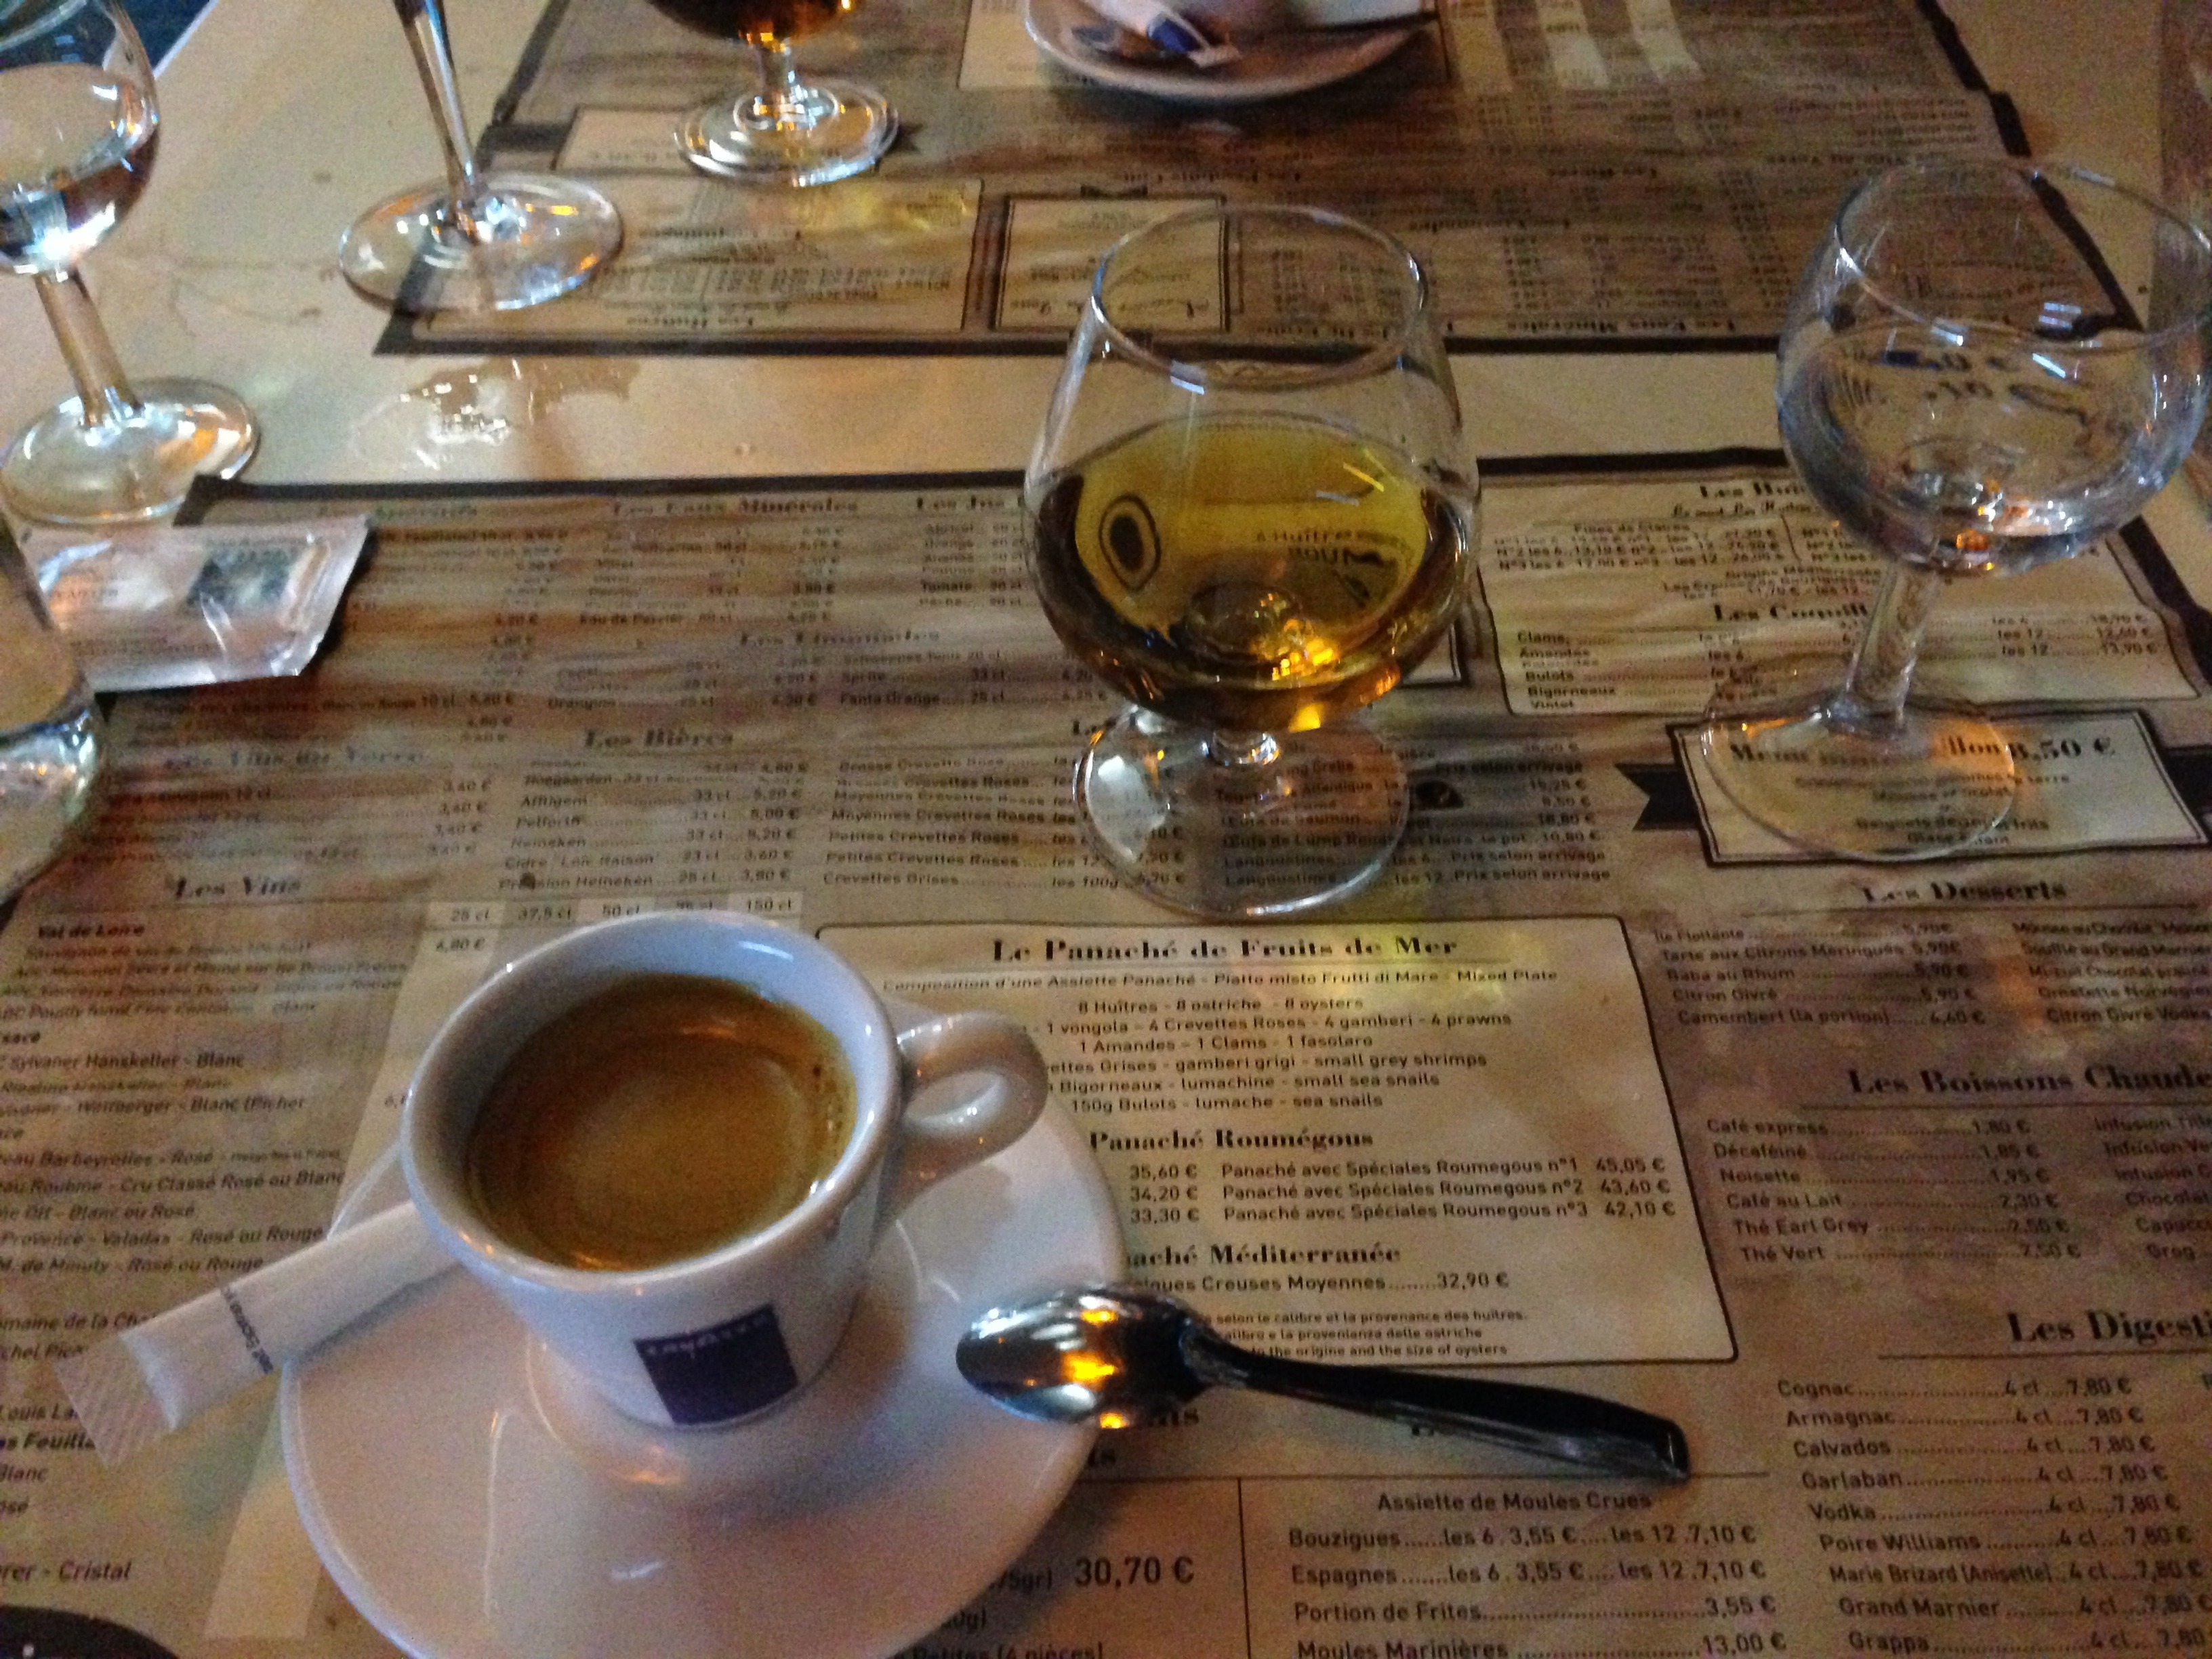
cafe, coffee, restaurant, france, meal, food, menu, drink, breakfast, nice, cognac, c te d azur, cafe turin